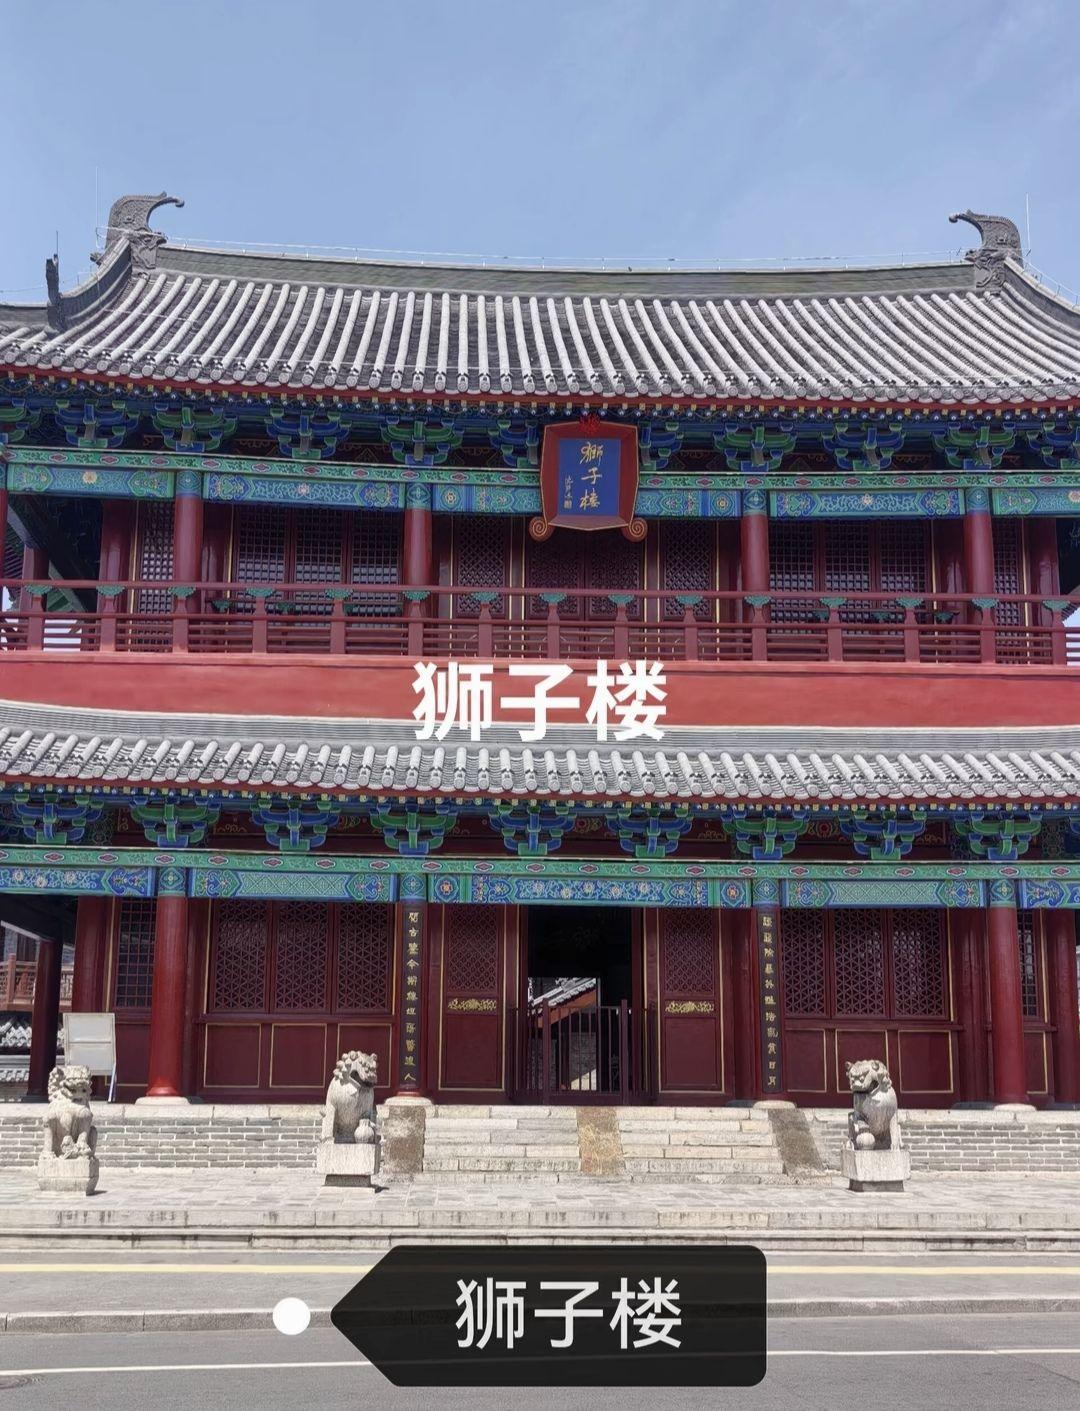
地标名称：狮子楼
所在城市：聊城市·阳谷县